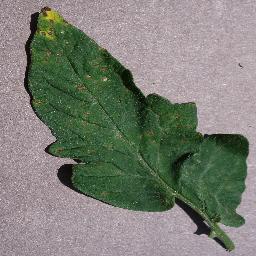
Label: Tomato___Septoria_leaf_spot